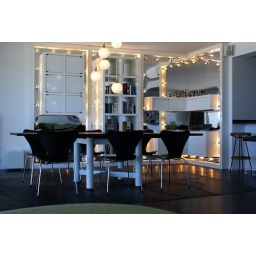
dining room area. day view.hand made black leather carpet by dq-creationsleather table &amp;amp; wall cabinet by dq-creations+ the butterfly chairs